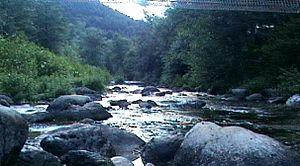
La Jonte est une rivière du sud de la France qui coule dans les départements de la Lozère et de l'Aveyron. C'est un affluent gauche du Tarn, donc un sous-affluent de la Garonne.